St. Anna im Lehel

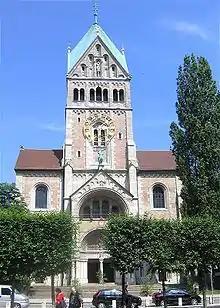
Parish Church of St Anna, Lehel, Munich

St. Anna im Lehel is a parish of the Roman Catholic Church in the Lehel district of Munich. Founded in 1808, it is staffed by Franciscans from the adjacent abbey of St. Anna.